Porto School (architecture)

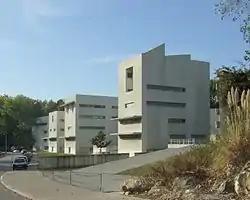
Porto School of Architecture, designed by Álvaro Siza Vieira

This process left lasting marks at ESBAP and the School's collective identity, which had found in SAAL an essential reason for its own existence. The widespread development of the role of the private sector in housing from the 1980s onwards favoured generally stereotypical and repetitive construction, usually of tower blocks detached from its surroundings. The main architects from Porto, rejecting this general tendency, only found opportunities to work in Portugal on the design of upper class housing and public buildings.